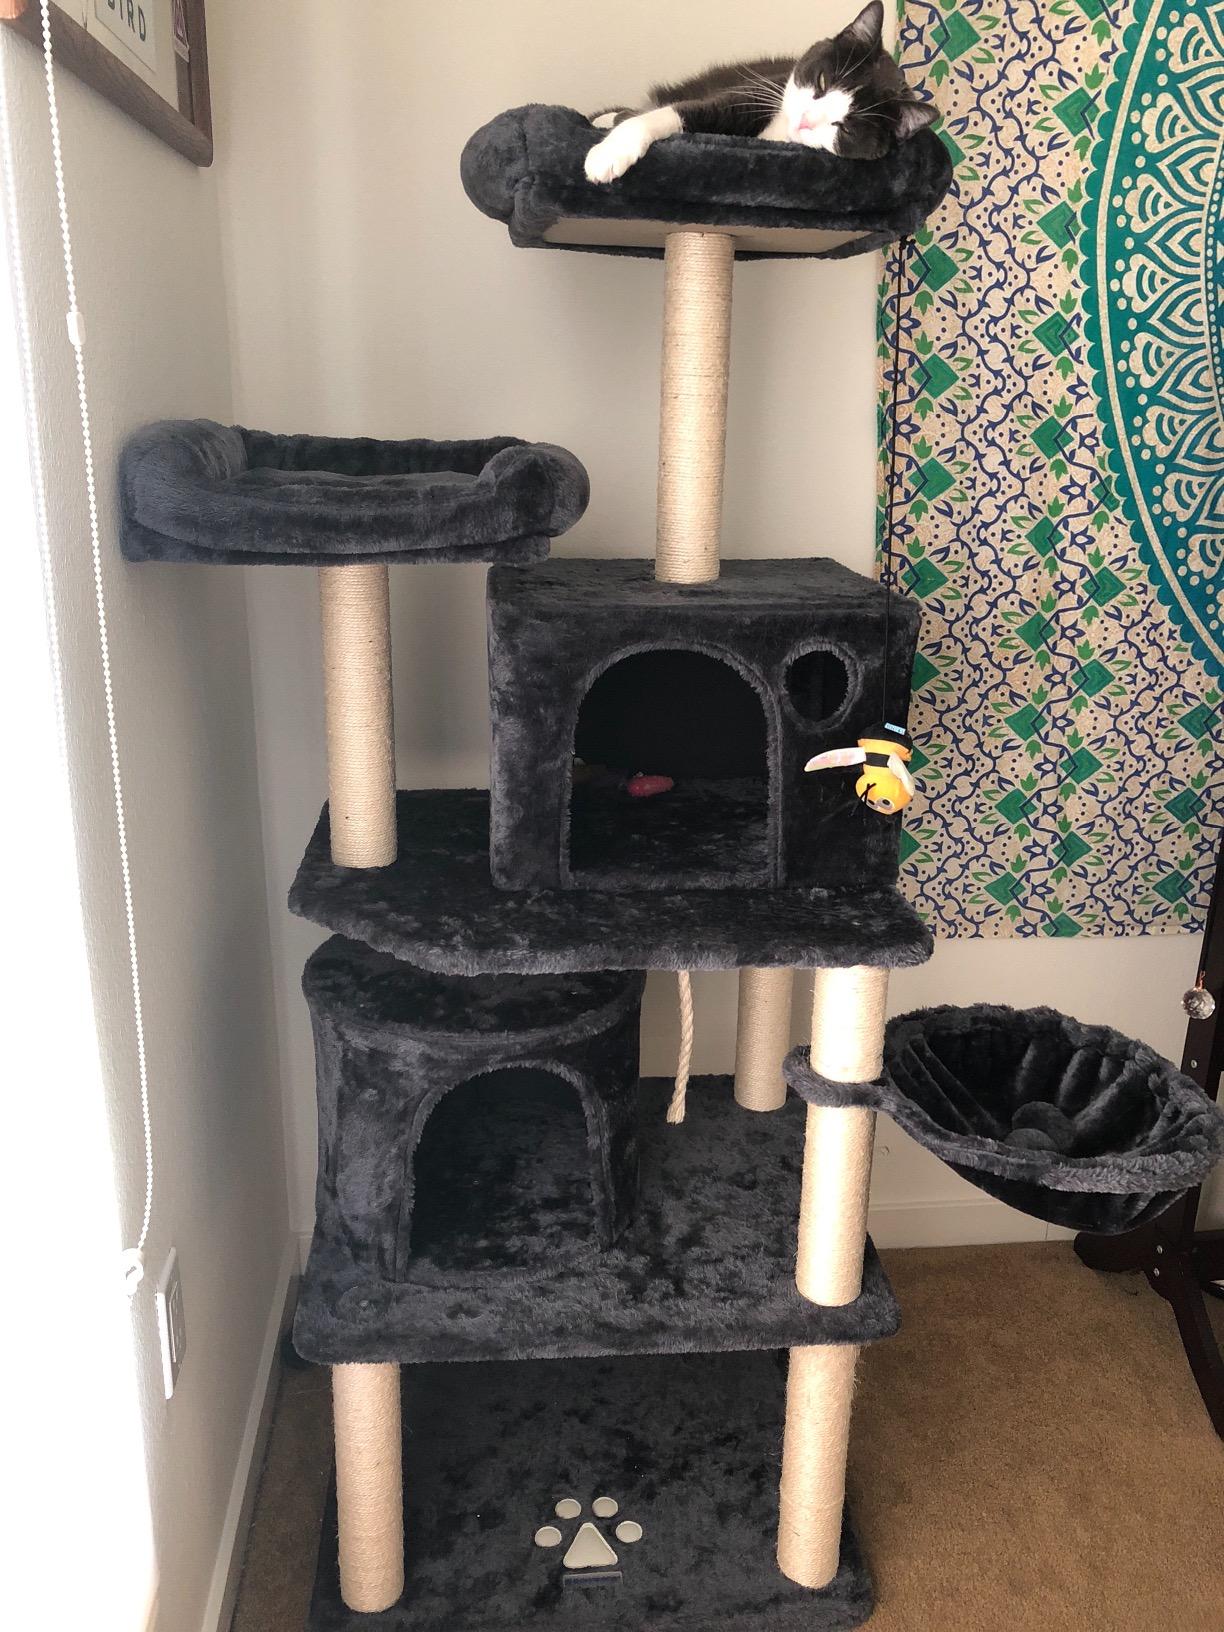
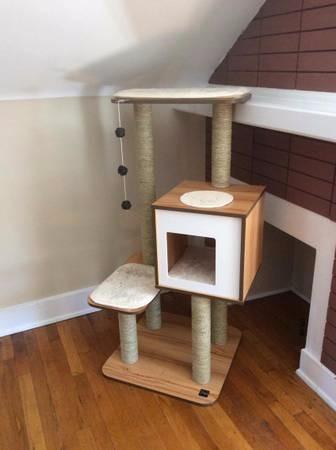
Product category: items_cat tree
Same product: no